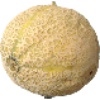
Label: cantaloupe